Salomy Jane (play)

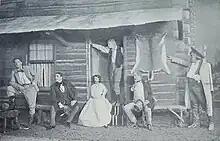

Act III ("Night, exterior of Madison Clay's home.") Returning home, Salomy Jane and her father learn Red Pete was hung, but the young stranger escaped. Col. Starbottle warns Madison that Larrabee is goning to ambush him. Starbottle, like Yuba Bill and Jack Marbury, are all trying to court Salomy Jane. She fends off the older men with humor, and tells Jack Marbury she likes but doesn't love him. However, she is scathing with Rufe when he reproaches her for kissing the Man: "When you hang, I'll kiss you too". Later, Salomy is awakened by a noise outside the cabin. Taking her father's shotgun with her in case its Larrabee, she finds the Man. He tells Salomy Jane he's come back to thank her. When Rufe comes by, stalking the Man, Salomy disguises him with her father's hat and duster. The disguise doesn't fool Jack Marbury, who holds the Man at gunpoint. Salomy Jane persuades Jack to let him go.